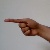
The image shows a hand gesture representing the letter 'G' in Indian Sign Language.